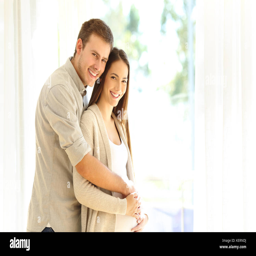
portrait of a pregnant woman and husband looking at camera standing at home